Newcastle Link Road

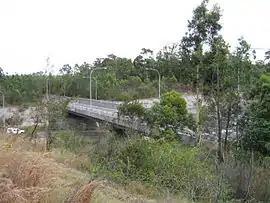
Newcastle Link Road bridge over Pacific Motorway at Cameron Park in 2006

Newcastle Link Road is a limited-access road in New South Wales linking the interchange of Pacific Motorway and Hunter Expressway at Cameron Park, to Wallsend in western Newcastle. It is designated part of route A15.